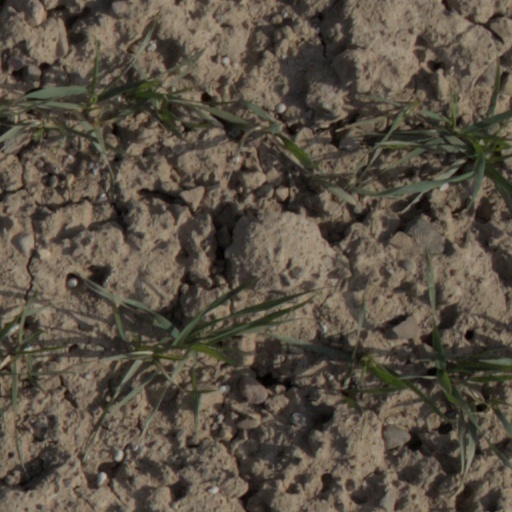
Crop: wheat